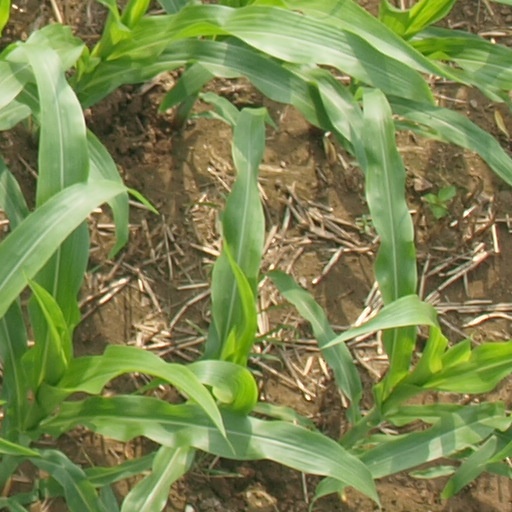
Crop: maize; corn